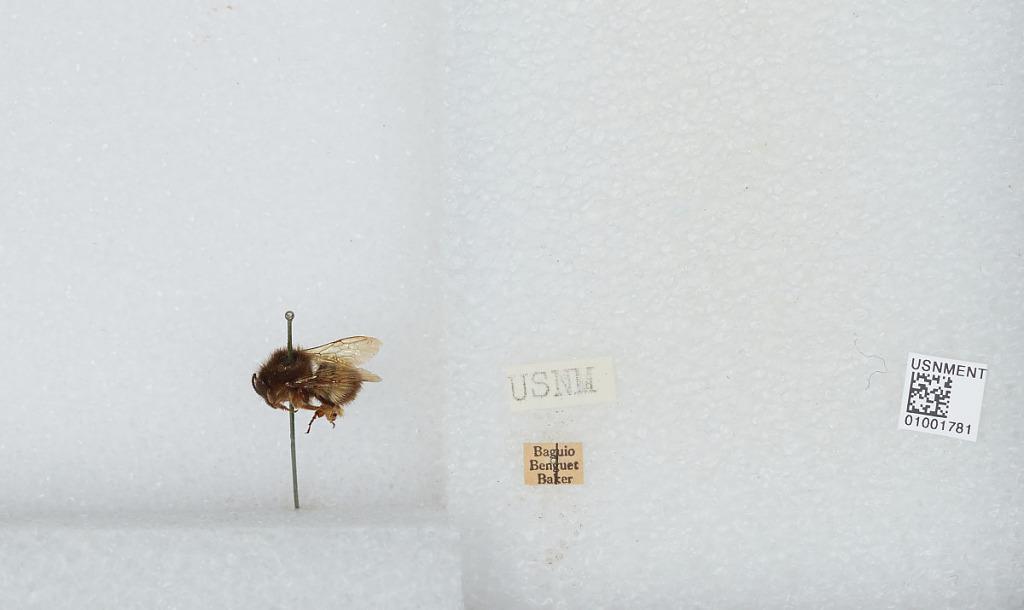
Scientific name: Bombus (Pyrobombus) flavescens Smith
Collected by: Baker
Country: Philippines
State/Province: Benguet
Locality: Baguio
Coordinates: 16.42, 120.6